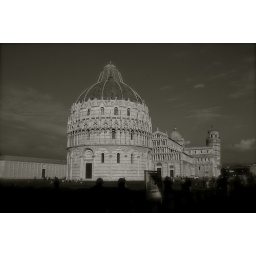
A black &amp;amp; white shot of the baptistry at the cathedral in Pisa, Italy.